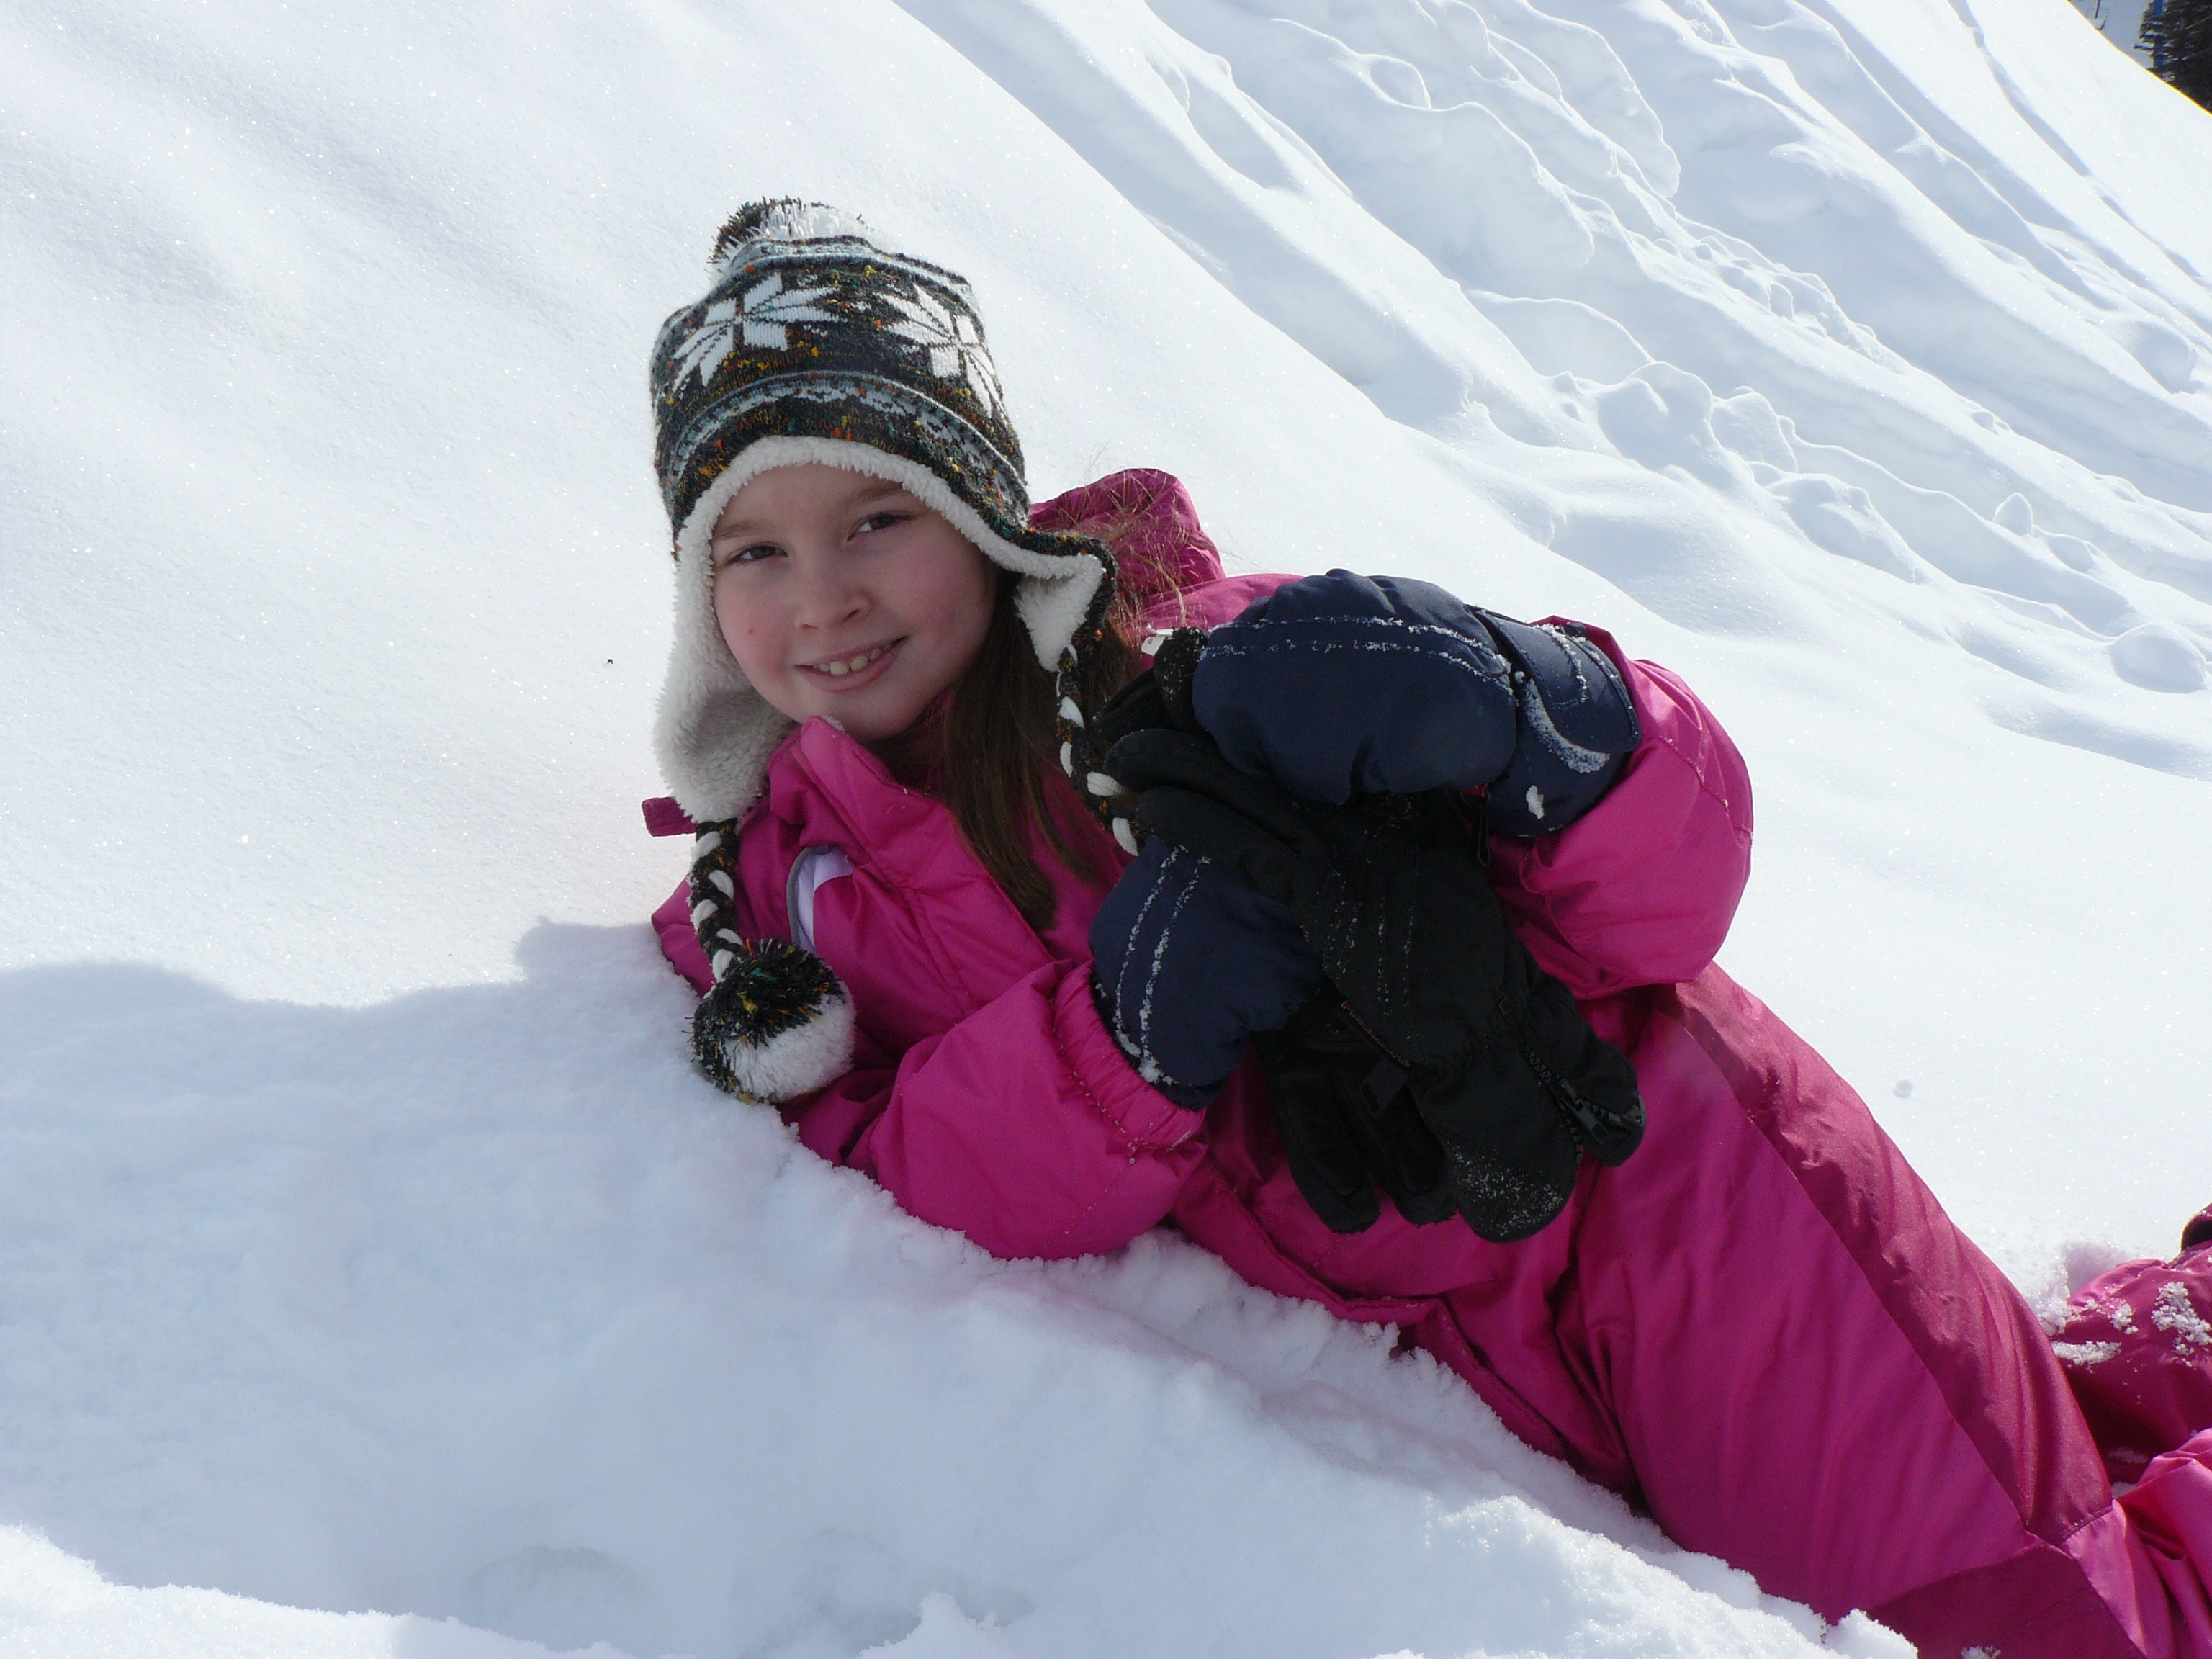
outdoor, mountain, snow, winter, girl, kid, frost, cute, weather, child, extreme sport, season, summit, mountaineering, winter sport, happy, sports, footwear, joy, ski touring, ski mountaineering, ski equipment, geological phenomenon